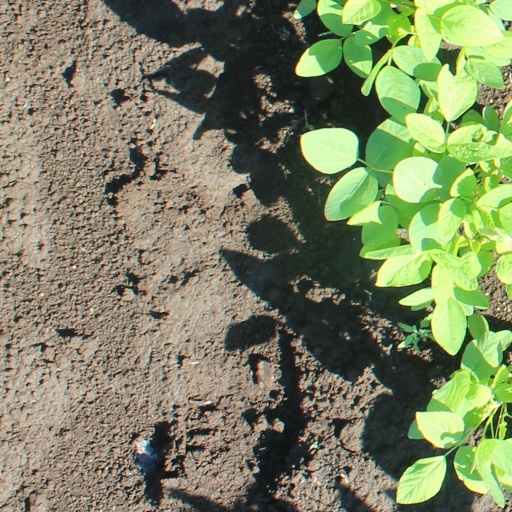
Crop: soybean